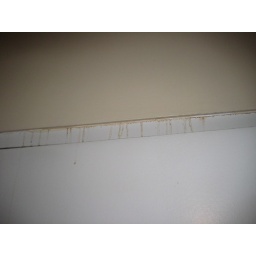
water damage in apartment (before the walls were stripped)